Morteza Moghtadai

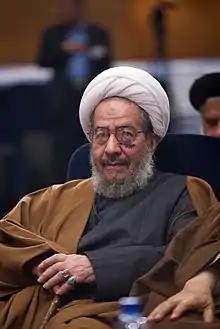
Morteza Moghtadaei during the Majlis in Iran

Ayatollah Morteza Moghtadai (born 12 October 1935 in Isfahan) is an Iranian Twelver shia scholar, and deputy chairman of Society of Seminary Teachers of Qom. He was elected to the 2nd, 3rd, 4th, 5th and 6th Assembly of Experts. He currently resides in Isfahan and teaches in the city's seminary.